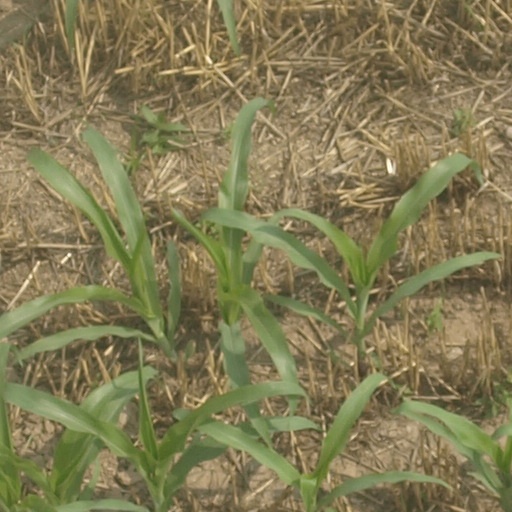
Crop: maize; corn